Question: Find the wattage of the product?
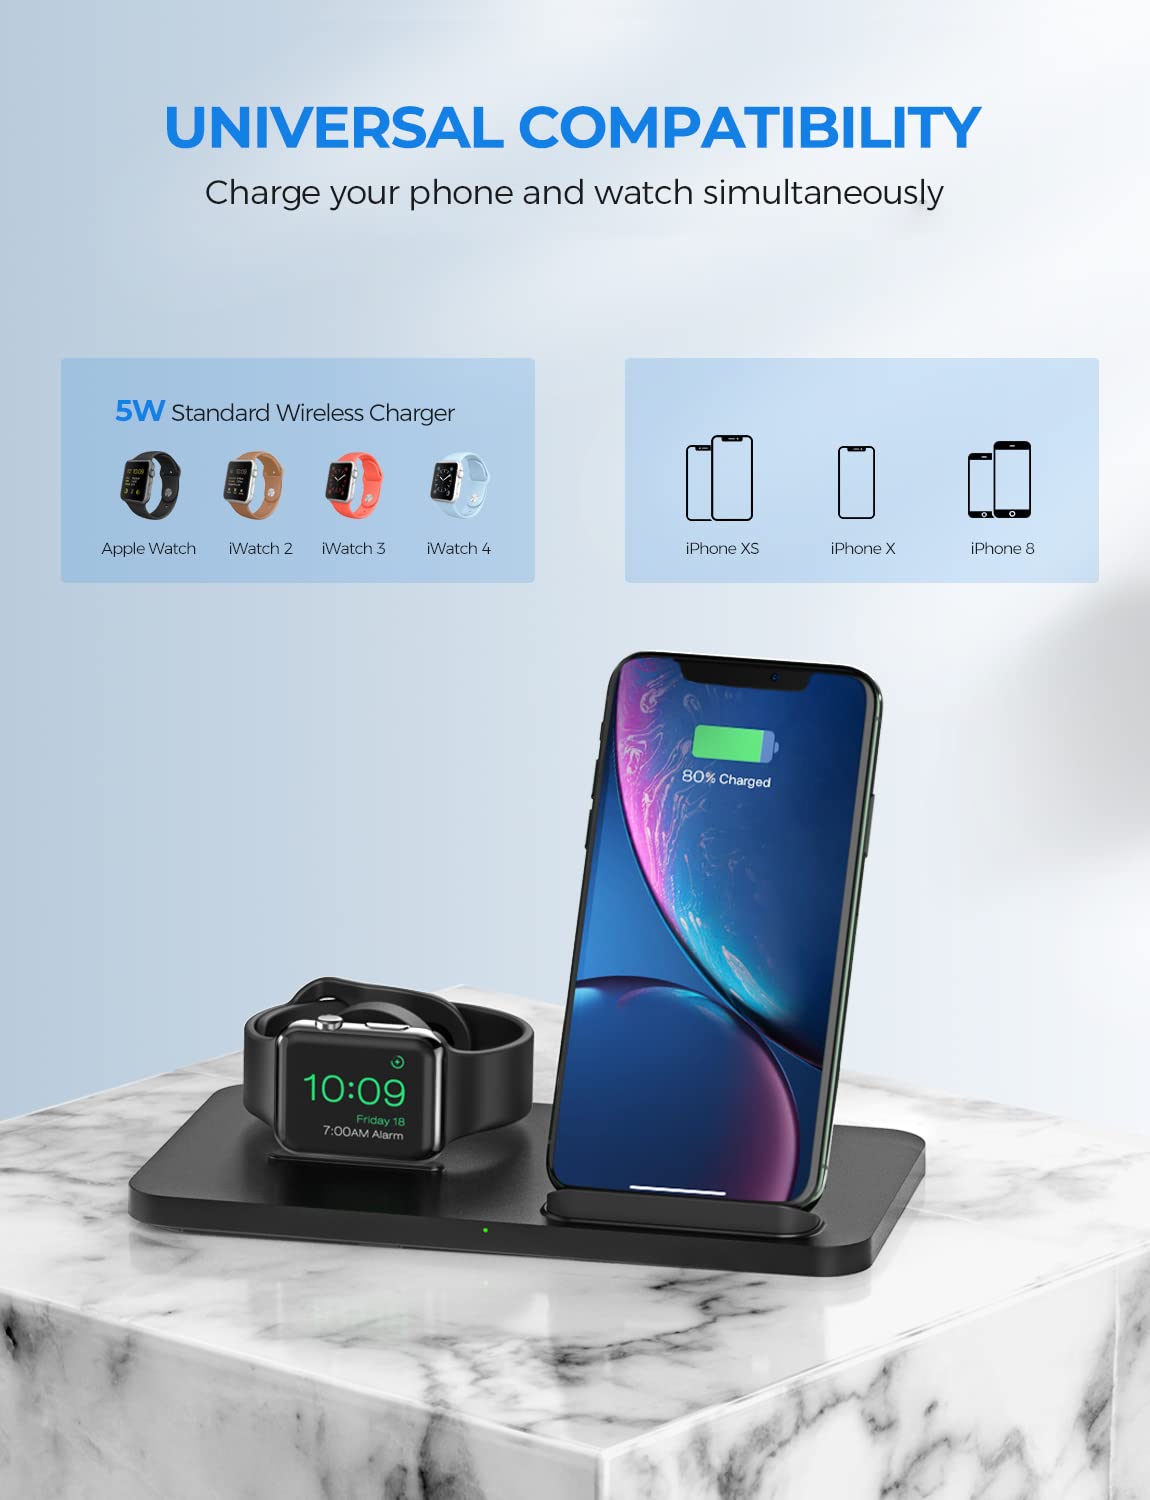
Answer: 5.0 watt